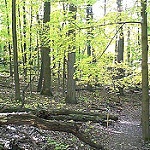
Label: forest